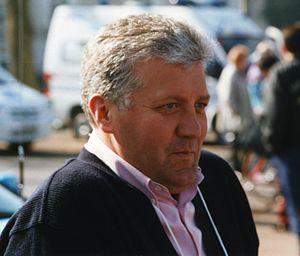
PARIS-NICE 1997
Patrick Lefevere, né le 6 janvier 1955 à Moorslede, est un coureur cycliste et directeur sportif d'équipes cyclistes professionnelles, actuellement le manager général de l'équipe cycliste belge Deceuninck-Quick Step. Cycliste professionnel entre 1976 et 1979. Dès la fin de sa carrière en 1979, il commence à occuper des fonctions d'encadrant dans diverses équipes. Il dirige notamment dans les années 1990 la grande équipe de la Mapei avec laquelle il remporte de nombreuses classiques. Depuis 2003, il occupe le poste de manager de l'équipe Quick-Step.